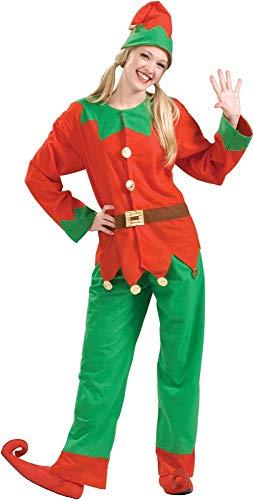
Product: Forum Novelties Women's Simply Elf Costume
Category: Clothing, Shoes & Jewelry | Costumes & Accessories | Men | Costumes & Cosplay Apparel | Costumes
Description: Adult Elf Costume.
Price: $17.70 - $42.74